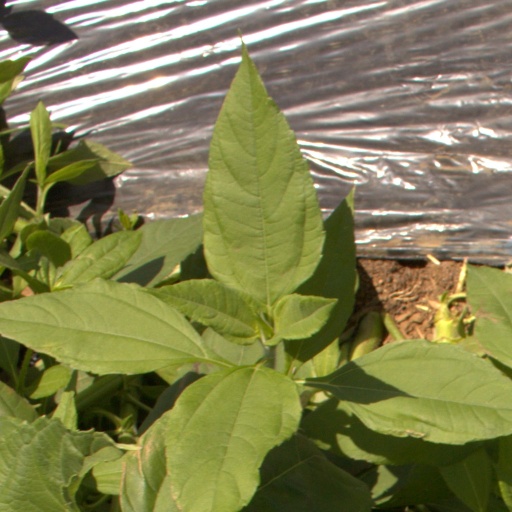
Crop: Jerusalem artichoke